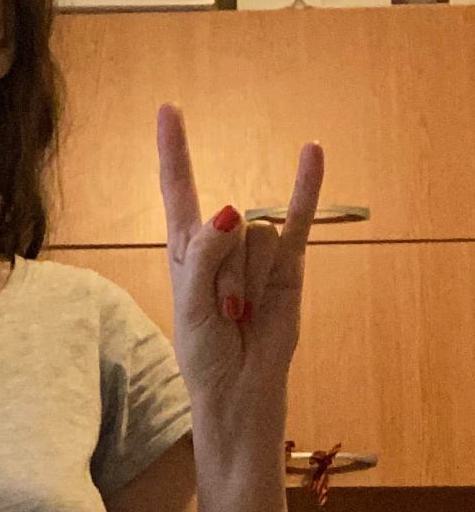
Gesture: rock